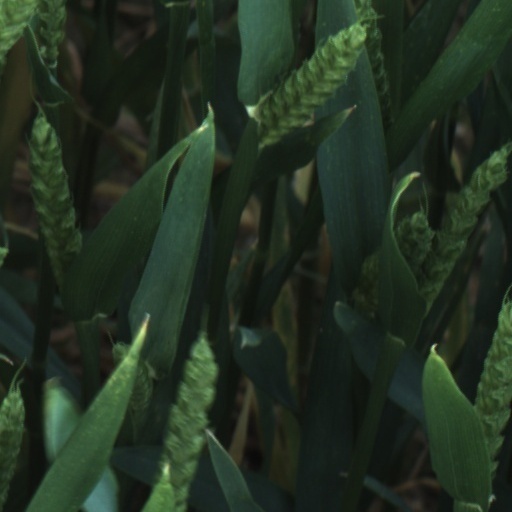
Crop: wheat